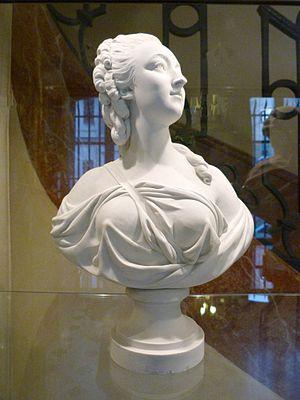
Jeanne Bécu, dite aussi Mademoiselle de Vaubernier, devenue par mariage comtesse du Barry, née le 19 août 1743 à Vaucouleurs, et morte guillotinée le 8 décembre 1793 à Paris, fut la dernière favorite du roi Louis XV de 1768 à 1774.